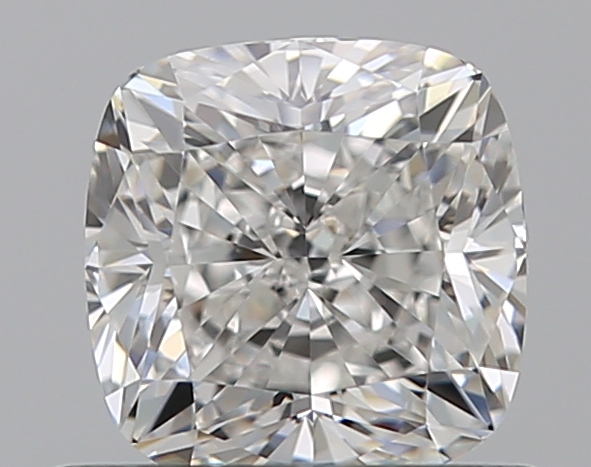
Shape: cushion
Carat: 0.76
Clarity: VVS2
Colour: F
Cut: EX
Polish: EX
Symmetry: EX
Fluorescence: N
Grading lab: GIA
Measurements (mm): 5.09 x 5.09 x 3.51